Ksar Ouled Soltane

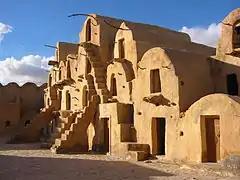
Ksar Ouled Soltane ghorfas

Ksar Ouled Soltane is a fortified granary, or ksar, located in the Tataouine district in southern Tunisia. The ksar is spread out over two courtyards, each of which has a perimeter of multi-story vaulted granary cellars, or ghorfas. Like other ksour (plural of ksar) built by Berber communities Ksar Ouled Soltane, is located on a hilltop, to help protect it from raiding parties in previous centuries.